Pekka Rinne

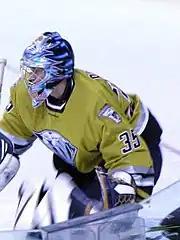
Rinne with the Nashville Predators in December 2005. He played his first two NHL games during the 2005–06 season.

Rinne was drafted 258th overall in the eighth round of the 2004 NHL entry draft by the Nashville Predators. He was signed by the Predators on 23 August 2005, and began his North American playing career with the Predators' top minor league affiliate, the Milwaukee Admirals of the American Hockey League (AHL). Initially, Rinne was slated to be the backup for Brian Finley, but Rinne became the starter as a consequence of Finley's poor play. In the summer of 2006, Rinne was "roughed up by a couple of unknown assailants" and during the fight, he dislocated his shoulder. As a result, he had to have surgery and missed the first four months of the season.